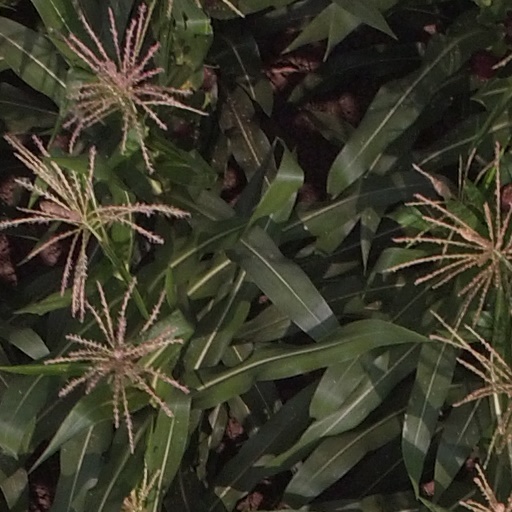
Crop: maize; corn